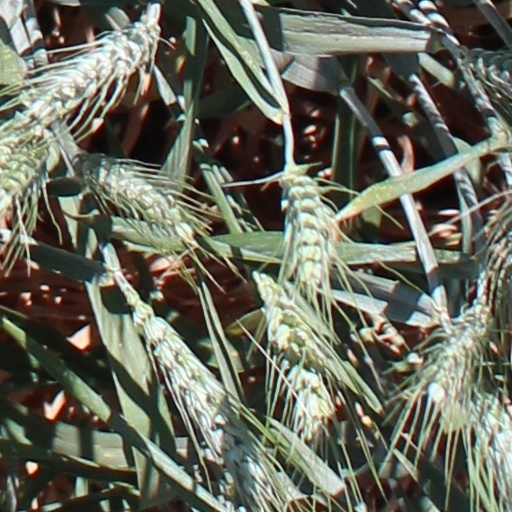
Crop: wheat